Microgeneration

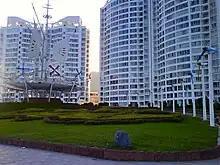
A group of small-scale wind turbines providing electricity to a community in Dali, Yunnan, China

Microgeneration is the small-scale production of heat or electric power from a "low carbon source," as an alternative or supplement to traditional centralized grid-connected power.